Murder of John Lennon

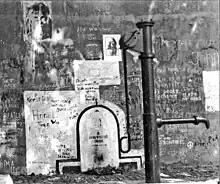
Memorial behind the Iron Curtain: Lennon Wall in Prague, August 1981

Ono asked Roosevelt Hospital not to report to the media that her husband was dead until she had informed their five-year-old son Sean, who was still at home at the Dakota. Ono said that he was probably watching television and that she did not want him to learn of his father's death from a TV announcement. However, news producer Alan J. Weiss of WABC-TV happened to be waiting for treatment in the emergency room after being injured in a motorcycle crash earlier in the evening. Police officers wheeled Lennon into the same room as Weiss and mentioned what happened. Weiss called his station and relayed the information.